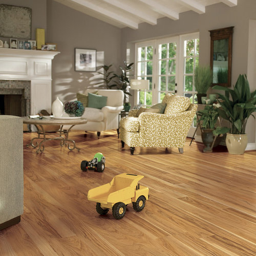
example of a classic family room design in other